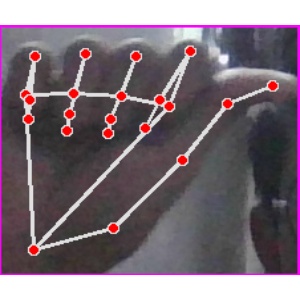
अक्षर: छ